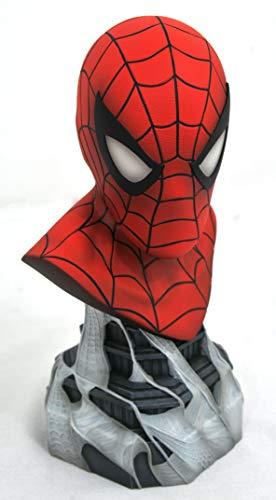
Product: DIAMOND SELECT TOYS Legends in 3-Dimensions: Marvel Spider-Man 1: 2 Scale Bust
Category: Toys & Games | Collectible Toys | Statues, Bobbleheads & Busts | Statues
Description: Limited to only 1000 pieces.
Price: $97.92
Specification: ProductDimensions:6x5x10inches|ItemWeight:4.11pounds|ShippingWeight:4.11pounds(Viewshippingratesandpolicies)|ASIN:B07QQ3Q1VR|Itemmodelnumber:APR192532|Manufacturerrecommendedage:15yearsandup